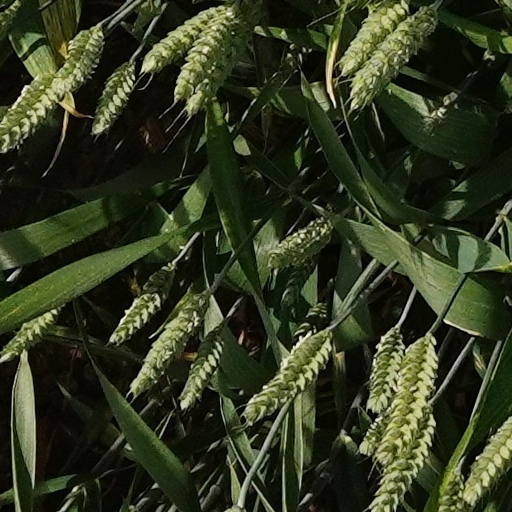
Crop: wheat